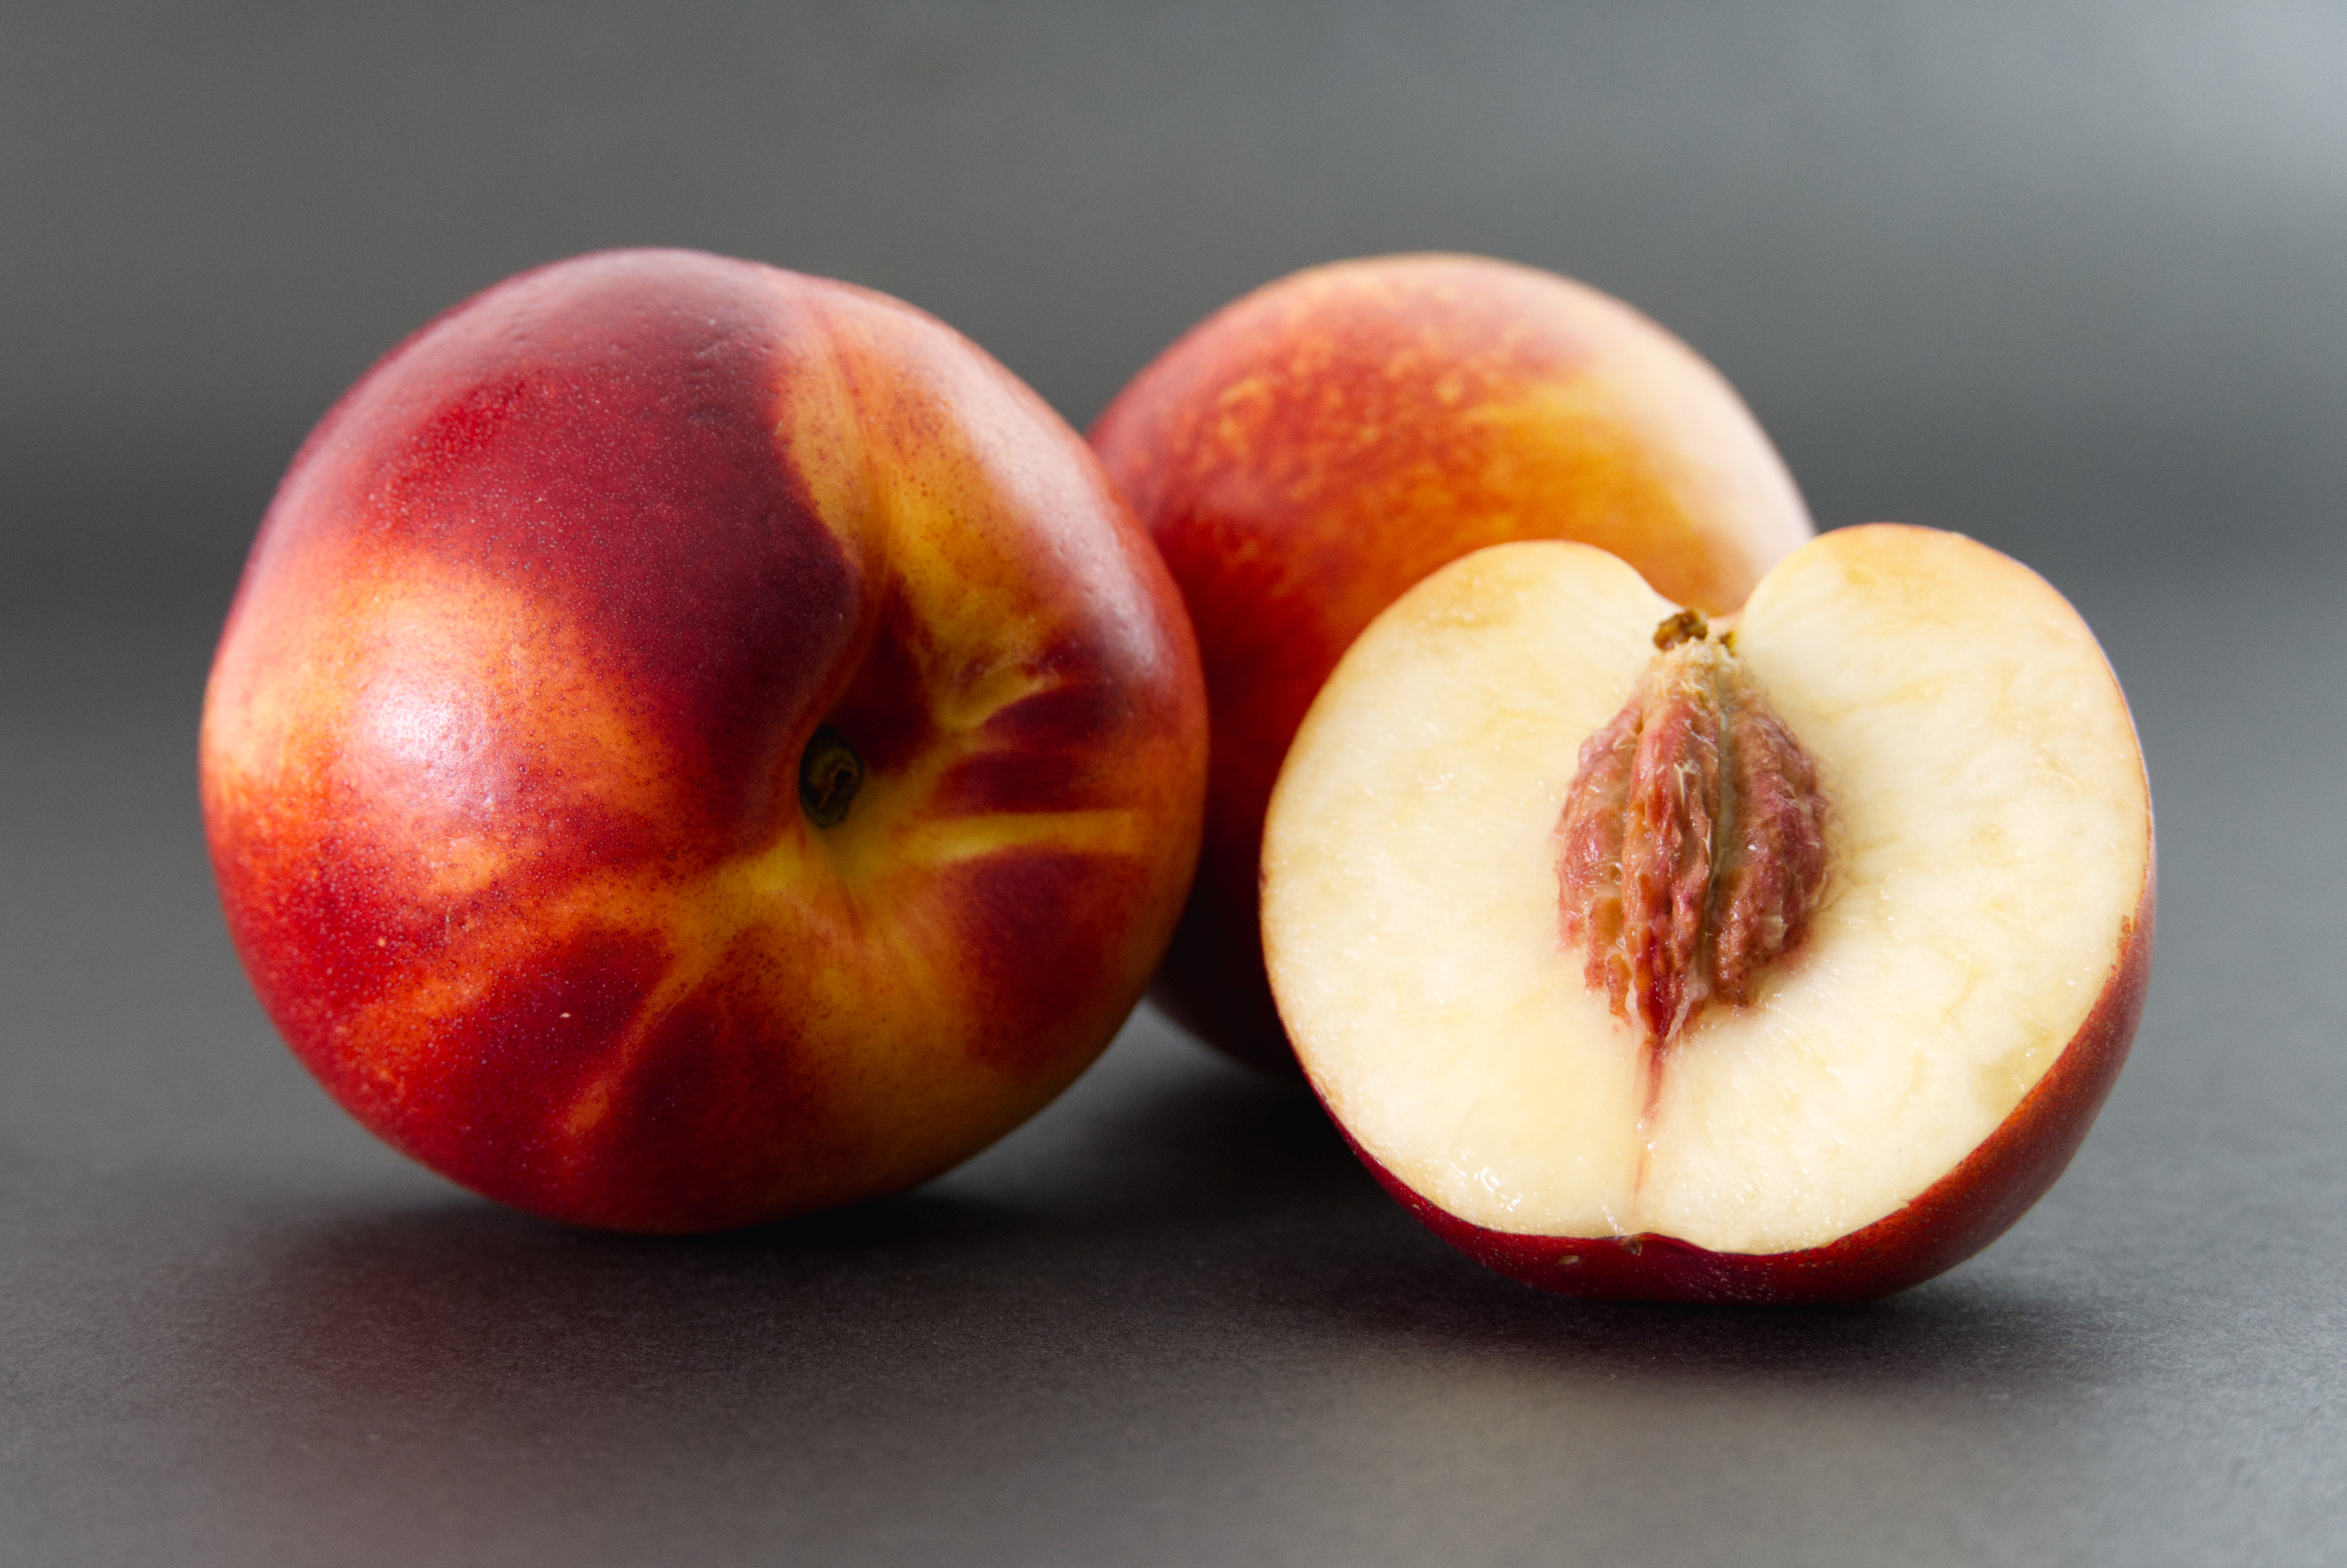
peach, durazno, fruit, colombian fruit, sweet, ripe, red, yellow, produce, juicy, healthy, snack, delicious, tropical fruit, nutrition, tasty, vegan, vegetarian, raw, diet, organic, dieting, natural foods, local food, superfood, fruit salad, diet food, food, staple food, accessory fruit, natural material, flowering plant, ingredient, sweetness, nectarine, seedless fruit, wood, malus, mcintosh, still life photography, rose family, vegan nutrition, rose order, whole food, still life, macro photography, Nutraceutical, prunus